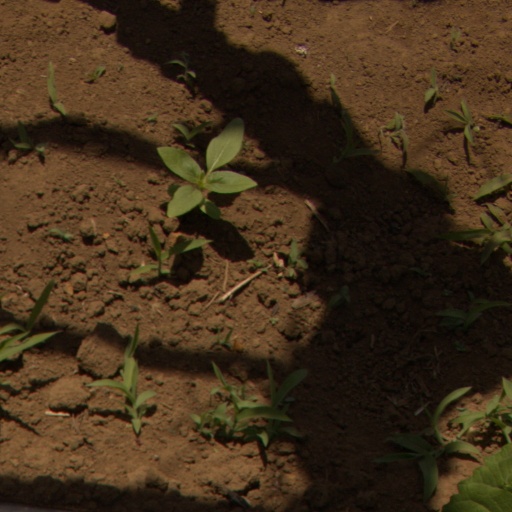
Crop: Jerusalem artichoke